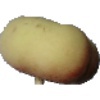
Label: Peach Flat 1